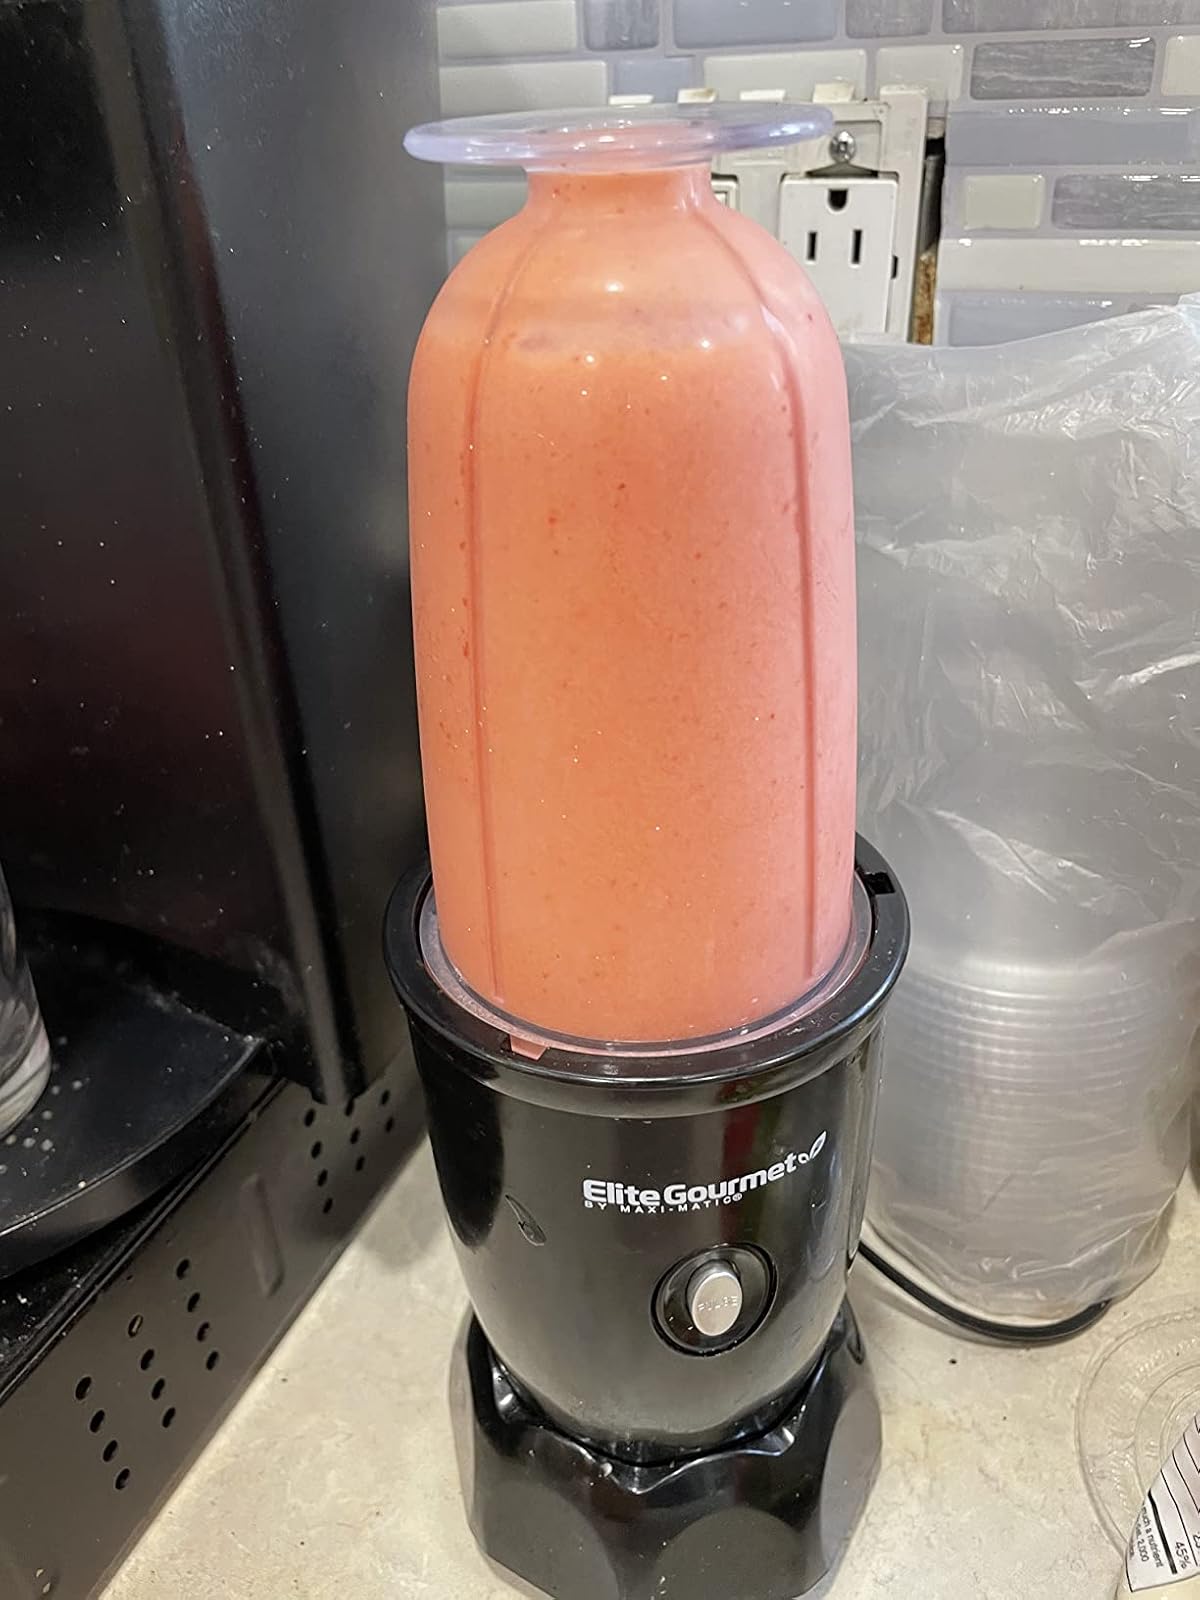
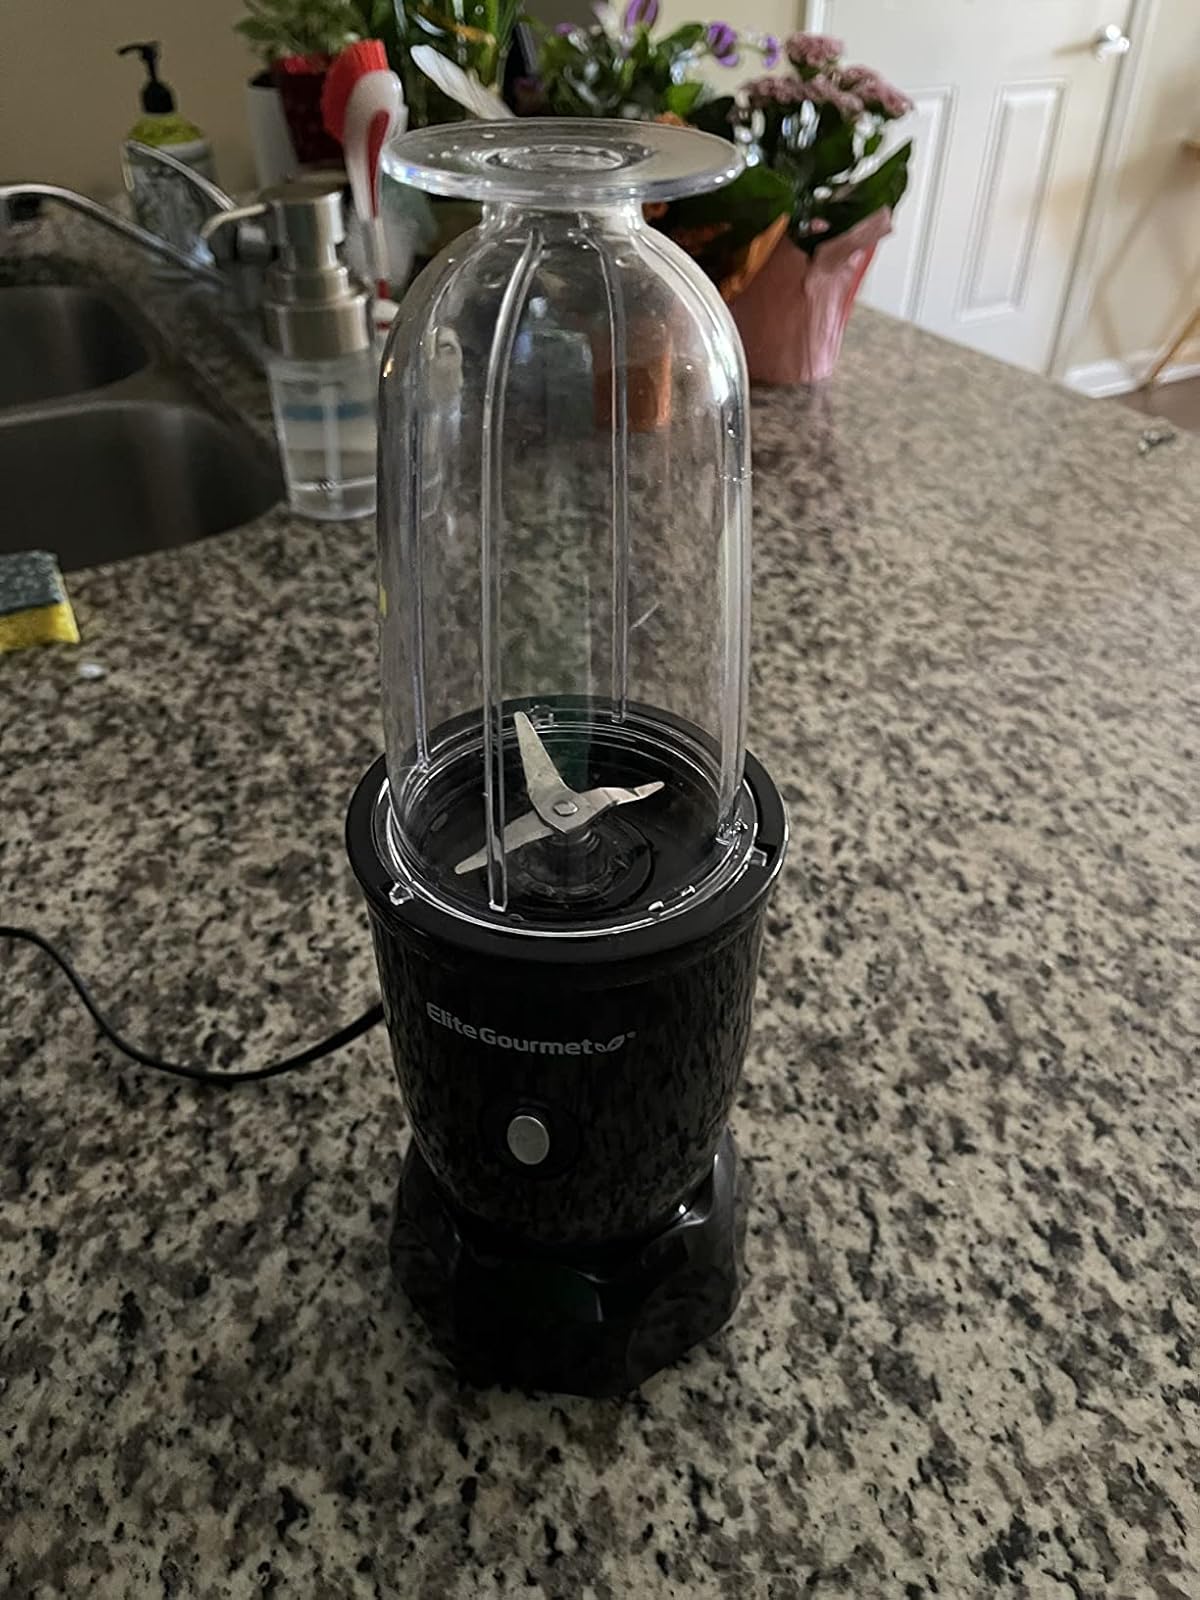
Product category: items_blender
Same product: yes